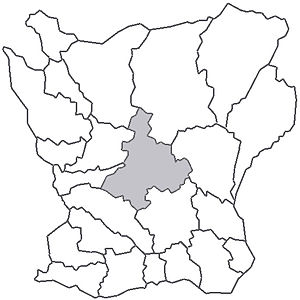
Frosta herred
Frosta herreds beliggenhed i Skåne
Frosta herred var et herred beliggende i det daværende Malmøhus len.